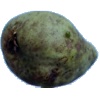
Label: pear_stone